Mardi Gras Casino and Resort

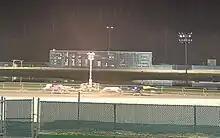
Greyhounds racing at Mardi Gras Casino in Nitro, West Virginia in December 2023

Mardi Gras Casino and Resort is a casino and greyhound racing venue located in the city of Nitro, West Virginia. It is located just off the Cross Lanes exit of I-64, 14 miles west of Charleston, West Virginia and 36 miles east of Huntington, West Virginia. Although it is located within the city of Nitro, it is served by the neighboring Cross Lanes post office.